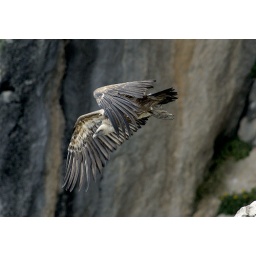
Griffon Vulture in flight shortly after launching from rock face